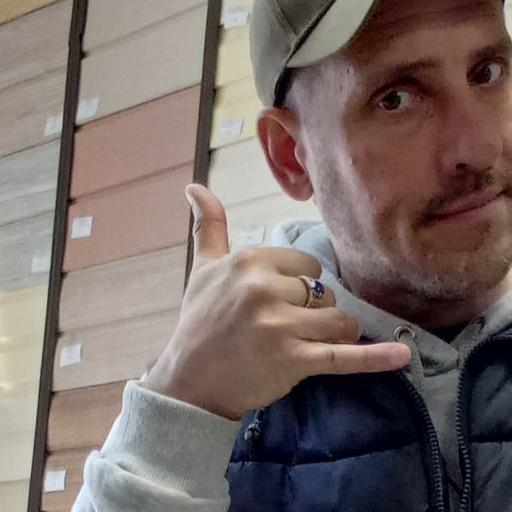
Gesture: call